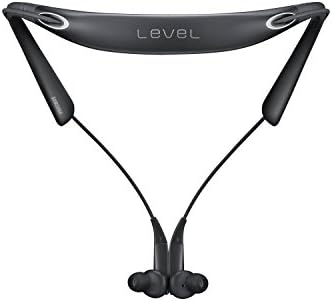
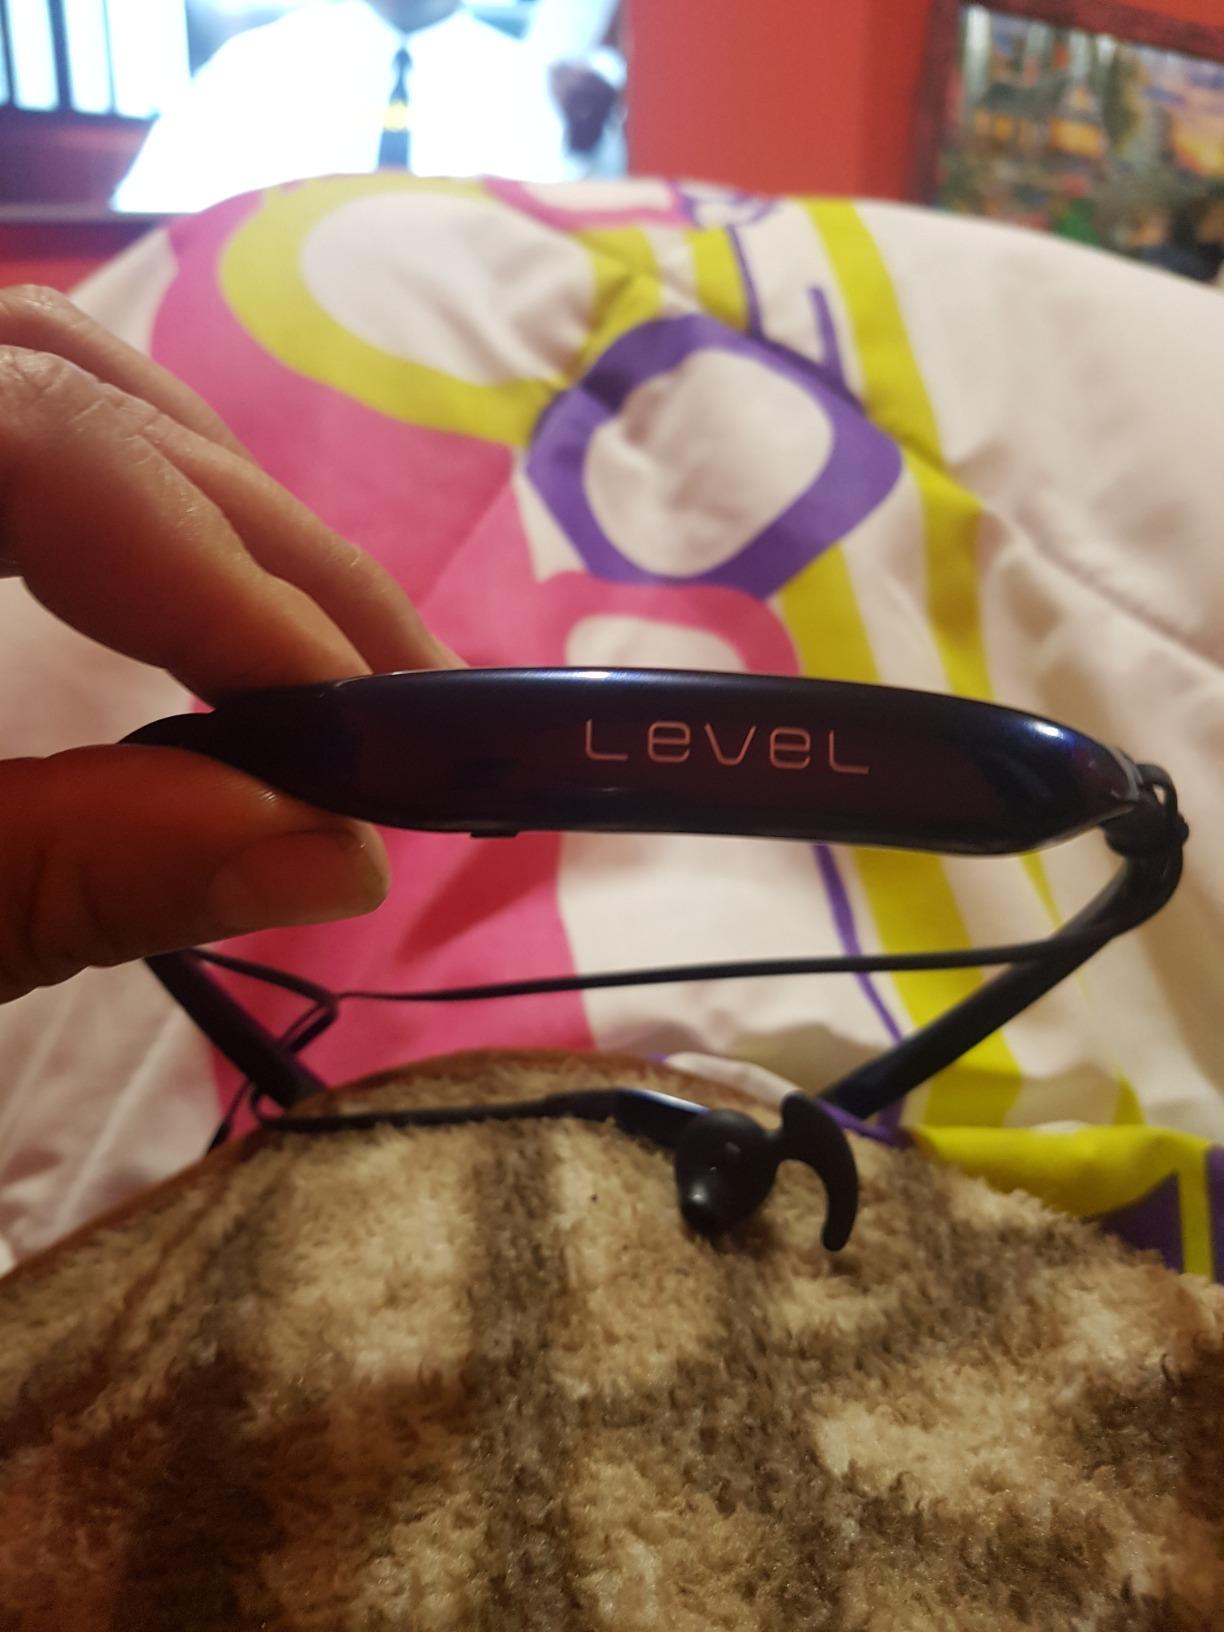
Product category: headphones
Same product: no